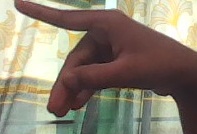
ASL sign: P